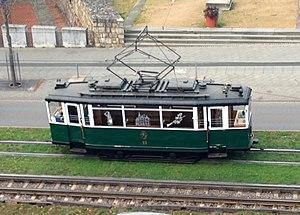
Le tramway de Nordhausen est le réseau de tramways de la ville de Nordhausen, exploité par la Stadtwerke Nordhausen, dans le Thuringe, en Allemagne. Ouvert le 25 août 1900, il compte actuellement 3 lignes, dont une en partie en mode tram-train. Toutes ces lignes desservent au total 32 arrêts. Les voies sont métriques, donc avec un écart de 1 000 mm, ce qui est une particularité de ce réseau.